Torvegade 28

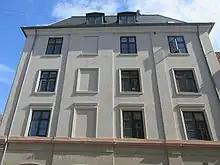
The corner building seen from Wildersgade

The four-storey corner building is constructed in brick on a foundation of granite ashlars with a five-bays-wide facade on Torvegade and a four-bays-wide facade on Eildersgade. The facade on Torvegade features a slightly projecting three-bay median risalit. The facade is towards both streets finished with a sandstone-coloured belt course above the ground floor and a dentillated cornice. It is decorated with lesenes on the three upper floors towards Wildersgade as well as at the corner in Torvegade. The first floor windows of the median risalit towards Torvegade and all four first floor windows towards Wildersgade are accented with hood moulds. The second window from the left on the three upper floors in Wildersgade have been bricked up. Above the shop entrance in Torvegade is a sandstone tablet with a relief of a crowned "kringle' and a cartouche with Johan Albrecht Sørensen's initials and the date "Anno 1770". The slate-clad mansard-like features three dormer windows towards Torvegade and two towards Wildersgade. The flat roof top was originally surrounded by a cast iron railing.